Visual art of Singapore

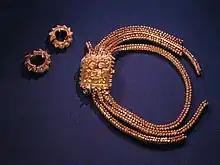
Javanese-style gold jewellery discovered at Bukit Larangan (Fort Canning Hill), 14th century, National Museum of Singapore

A 14th-century golden armlet bearing a "repoussé" plaque of the Javanese Kala was excavated from Bukit Larangan (Fort Canning Hill) in 1926, demonstrating a link between Singapore and classical Malay sultanates. The kala motif draws from Hindu mythology, and traditionally adorns the top of main entrances of temples and is found in many parts of Indonesia. Demonstrating the use of metalworking techniques, the armlet dates back to the 14th century, around the time a possible Kingdom of Singapura would have been thriving on the island, complementing indigenous Malay writings about the presence of a state in Singapore headed by a Malay elite. The armlet also demonstrates the influence of the Hindu cosmology for Malays in their pre-Islamic past.